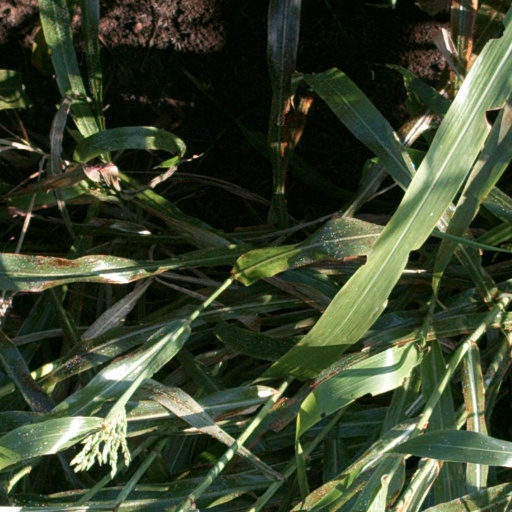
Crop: sorghum